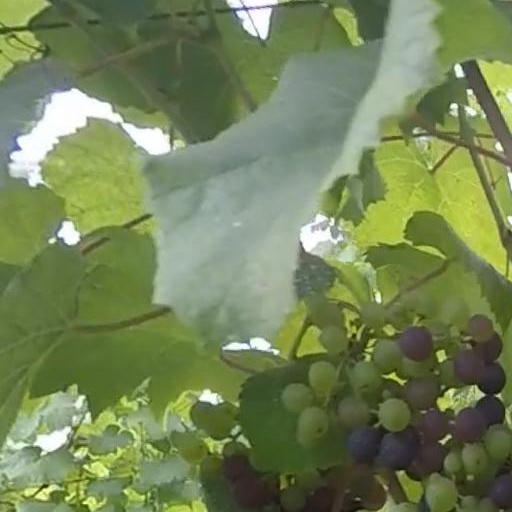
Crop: grape